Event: Nepal Earthquake
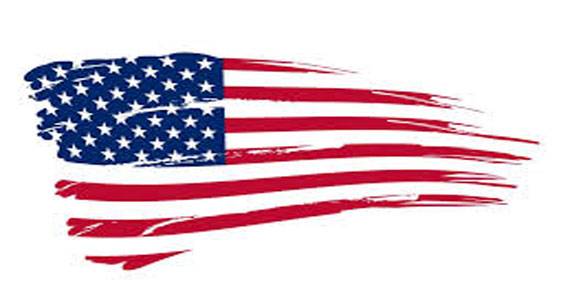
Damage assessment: no_damage